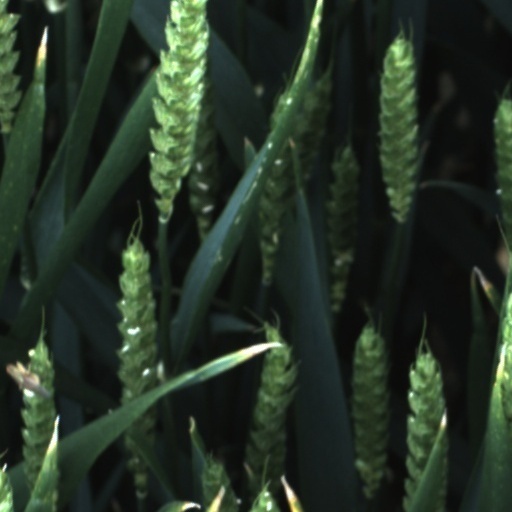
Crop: wheat